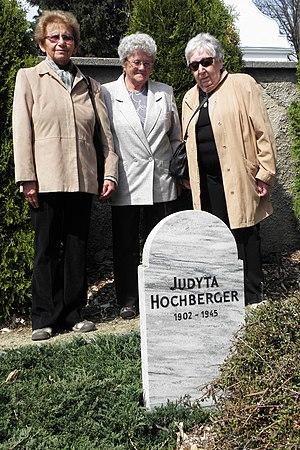
Auschwitz est le plus grand complexe concentrationnaire du Troisième Reich, à la fois camp de concentration et camp d'extermination. Il est situé dans la province de Silésie, à une cinquantaine de kilomètres à l'ouest de Cracovie, sur le territoire des localités d'Oświęcim et de Brzezinka, annexées au Reich après l'invasion de la Pologne en septembre 1939.
Helga Hošková-Weissová, également Helga Weiss, est une artiste tchèque et une survivante de la Shoah.